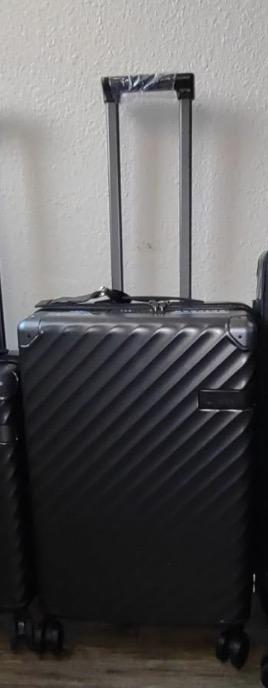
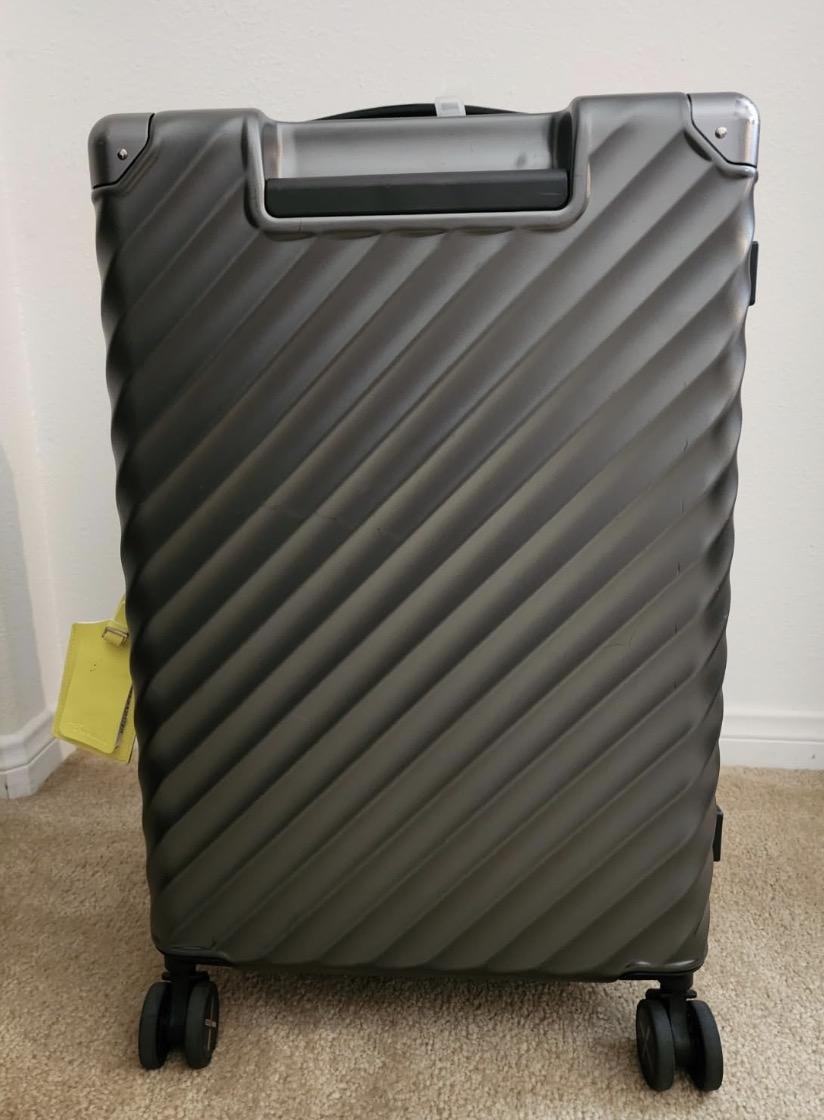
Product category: misc
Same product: yes